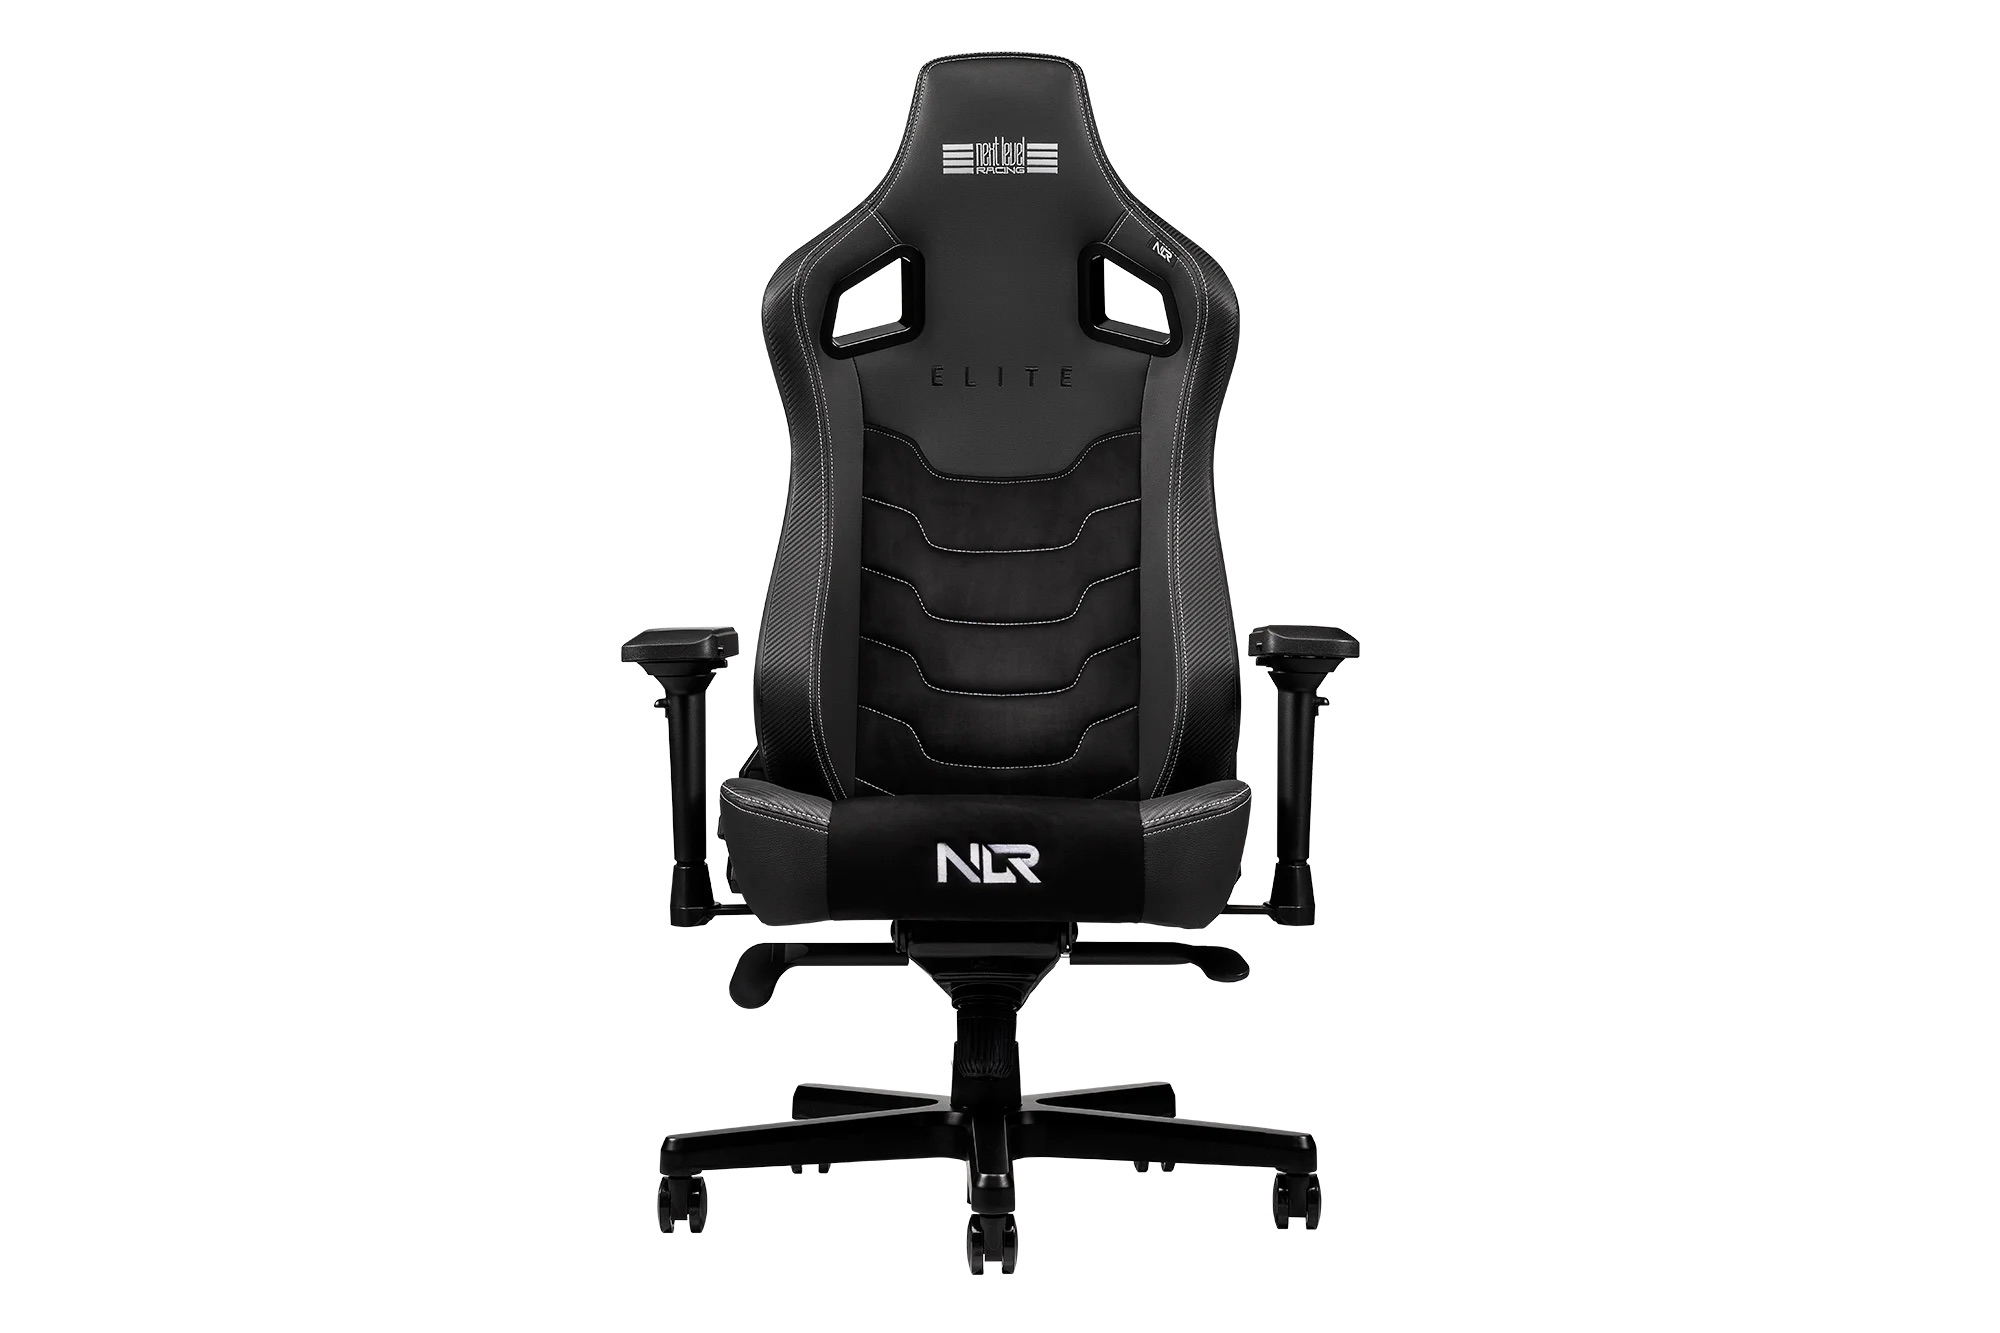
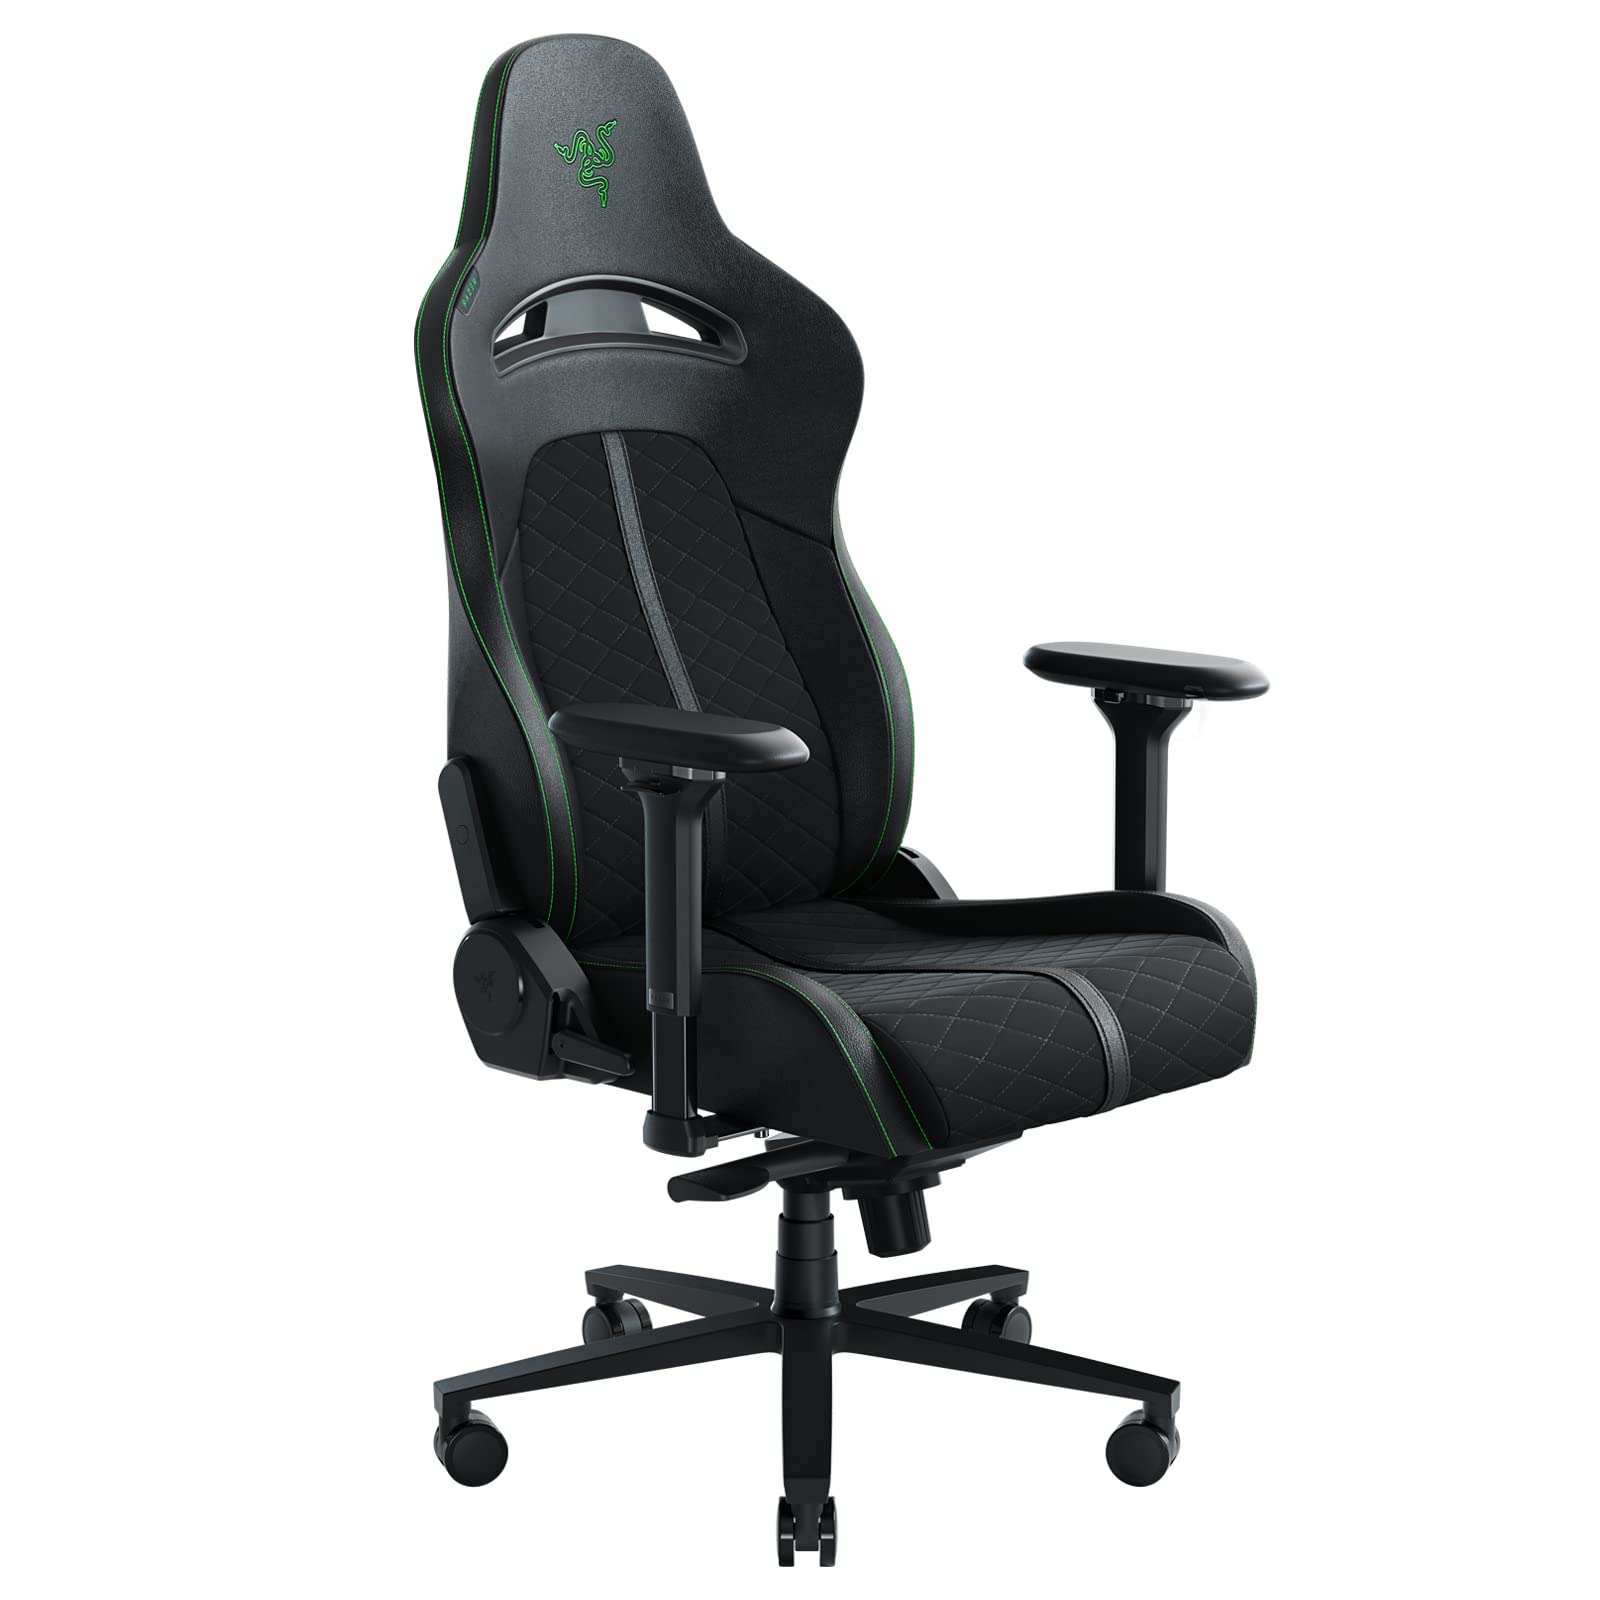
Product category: items_chair
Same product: no